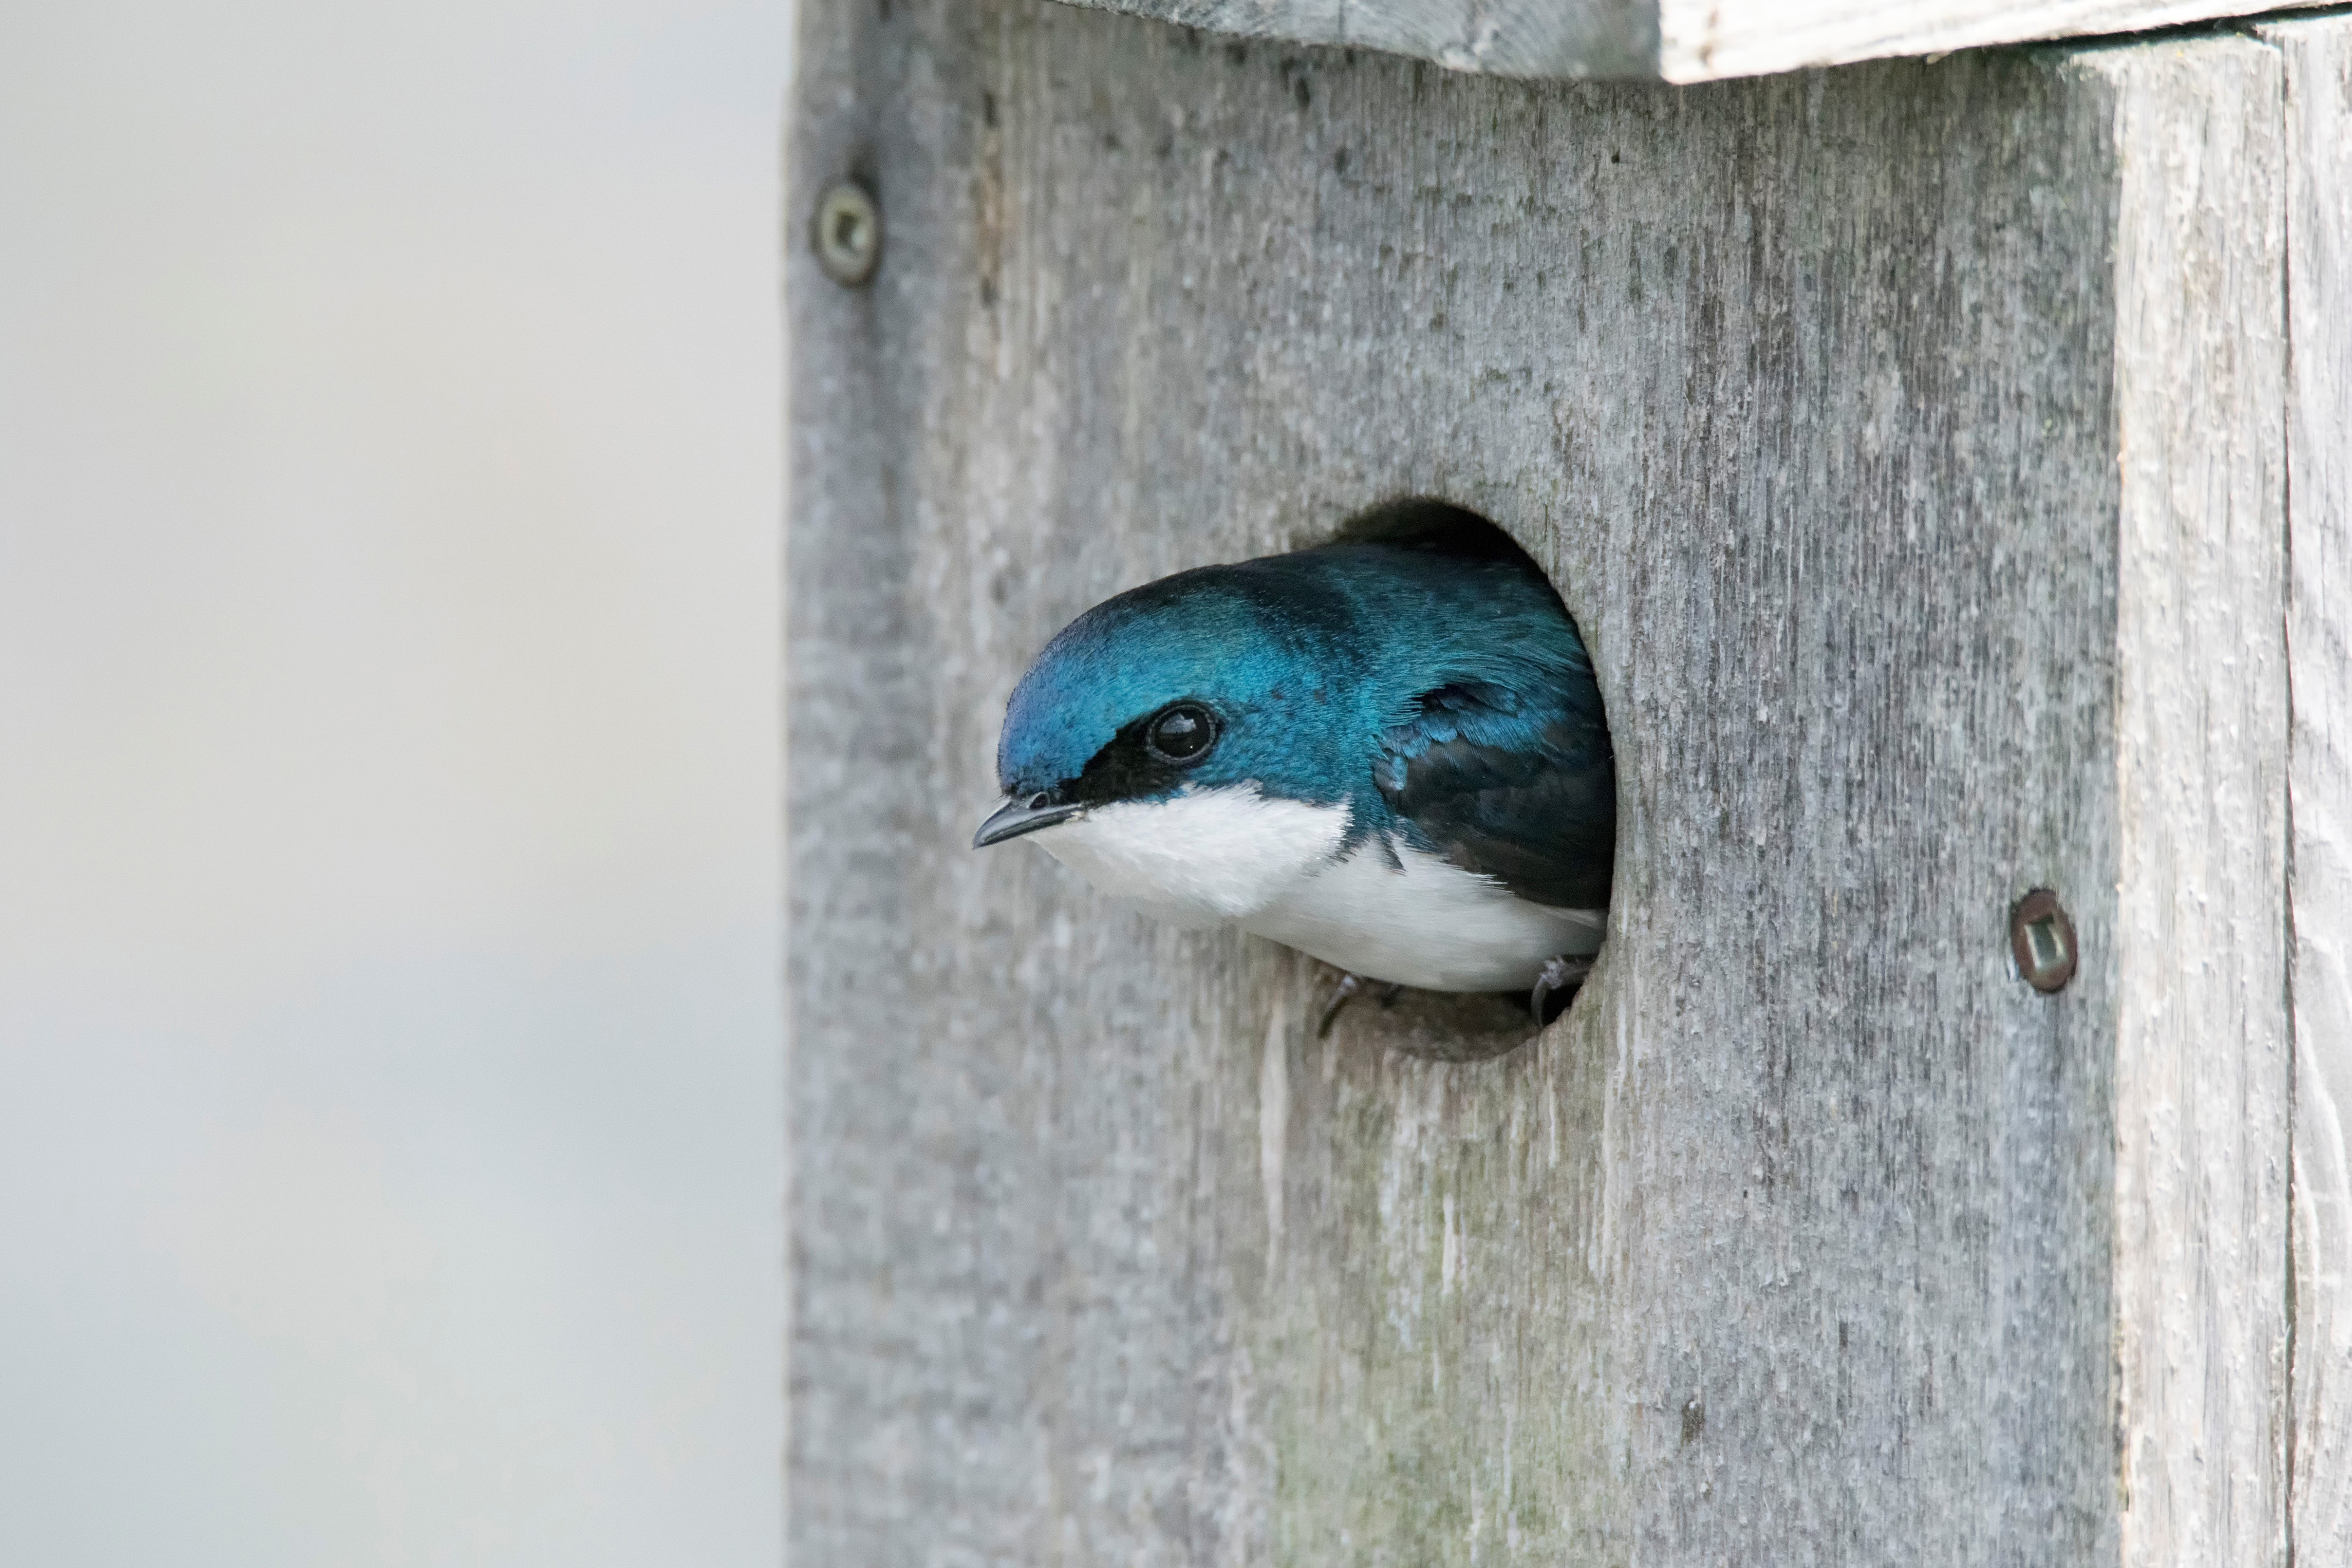
tree, bird, wing, beak, blue, fauna, canada, vertebrate, quebec, bluebird, sherbrooke, oiseau, hirondelle, bicolore, swallow, perching bird, pigeons and doves